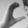
ASL letter: C